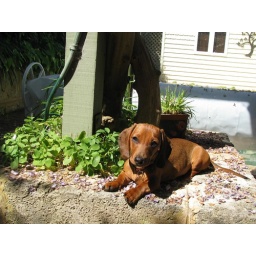
Pup also enjoying the sun, in the garden bed. House, cat and puppy sitting in Shenton Park recently for 2 weeks.